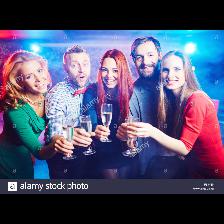
Label: Human